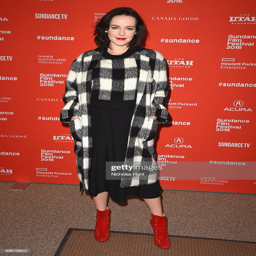
actor attends premiere during festival .